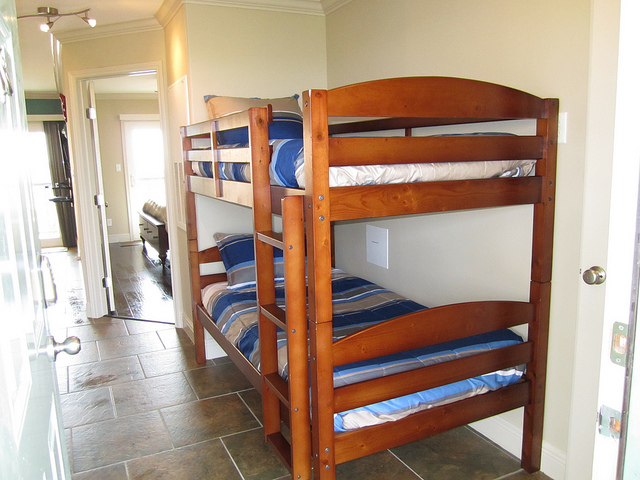
user: Given an image and a question. Answer the question in a short answer. Question: What kind of beds? Short Answer:
assistant: bunk